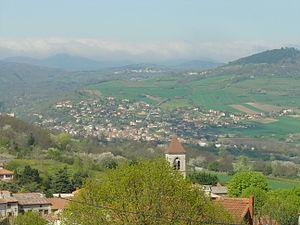
Vue générale de Chanonat depuis la table d'orientation de Le Crest. Auvergne- Puy-de-Dôme
Chanonat est une commune française située dans le département du Puy-de-Dôme, en région Auvergne-Rhône-Alpes. Elle fait partie de l'aire urbaine de Clermont-Ferrand.
Cet article recense les sites naturels protégés dans le Puy-de-Dôme, en France.